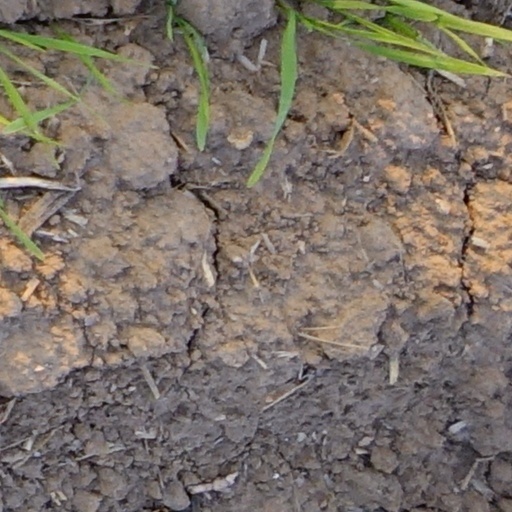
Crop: wheat